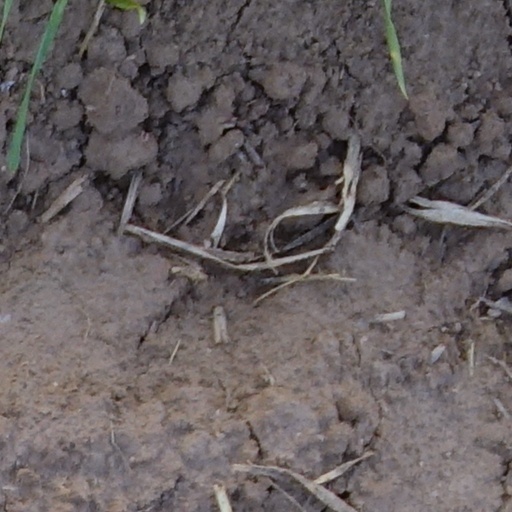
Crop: wheat